Yu Shiran

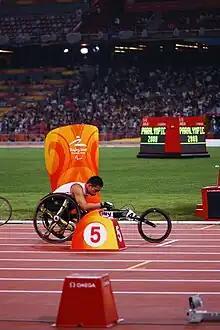
Yu Shiran at the 2008 Summer Paralympics

He competed in the 2008 Summer Paralympics in Beijing, China. There he won a gold medal in the men's 200 metres – T53 event, a bronze medal in the men's 100 metres – T53 event and went out in the first round of the men's 400 metres – T53 event